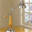
Label: lamp